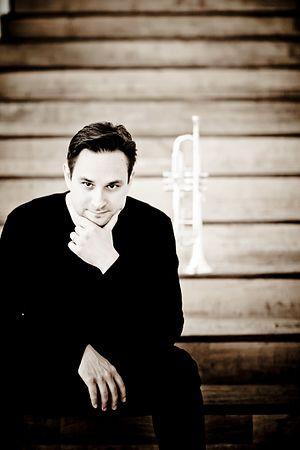
Gábor Boldoczki, né en 1976 à Szeged, en Hongrie, est un trompettiste hongrois prodige, dont le journal allemand Süddeutsche Zeitung dira qu’il est le successeur du « roi » Maurice André qui avait redonné ses lettres de noblesse à la trompette dans la musique dite classique. Il vit aujourd'hui à Budapest.